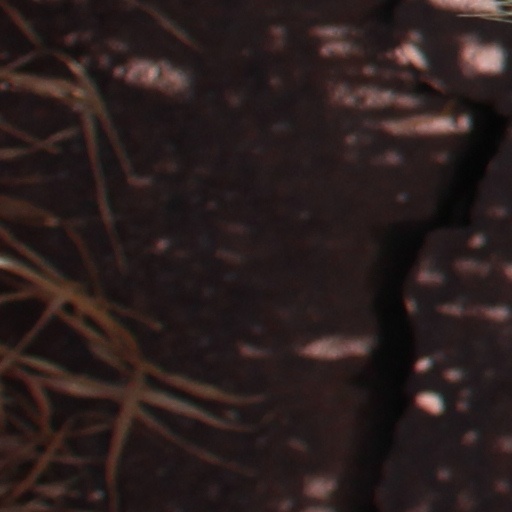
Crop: wheat